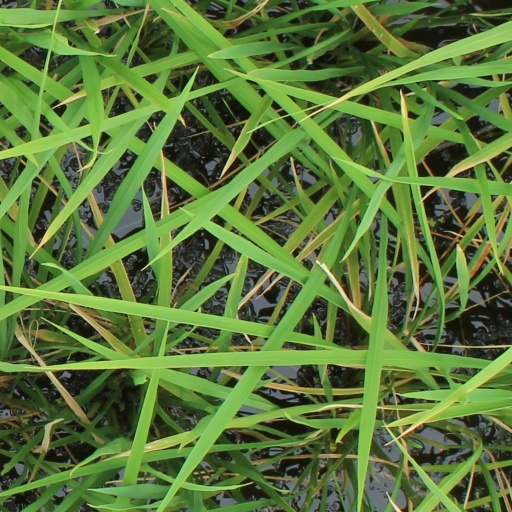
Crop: rice